Zintl phase

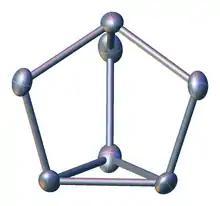
Structure of [As ] subunit in the Zintl phase CsNaAs. The trianion adopts the structure of PS. Concept: As ~ S.

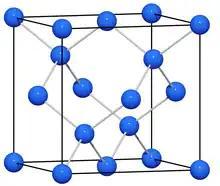
Diamondoid framework of Tl ions in NaTl. NaTl consists of a polyanion (—Tl—) with a covalent diamond structure. Na ions are located between the anions. Concept: Tl ~ C.

There are examples of a new class of compounds that, on the basis of their chemical formulae, would appear to be Zintl phases, e.g., KIn, which is metallic and paramagnetic. Molecular orbital calculations have shown that the anion is (In) and that the extra electron is distributed over the cations and, possibly, the anion antibonding orbitals. Another exception is the metallic InBi. InBi fulfills the Zintl phase requisite of element-element bonds but not the requisite of the polyanionic structure fitting a normal valence compound, i.e., the Bi–Bi polyanionic structure does not correspond to a normal valence structure such as the diamond Tl in NaTl.